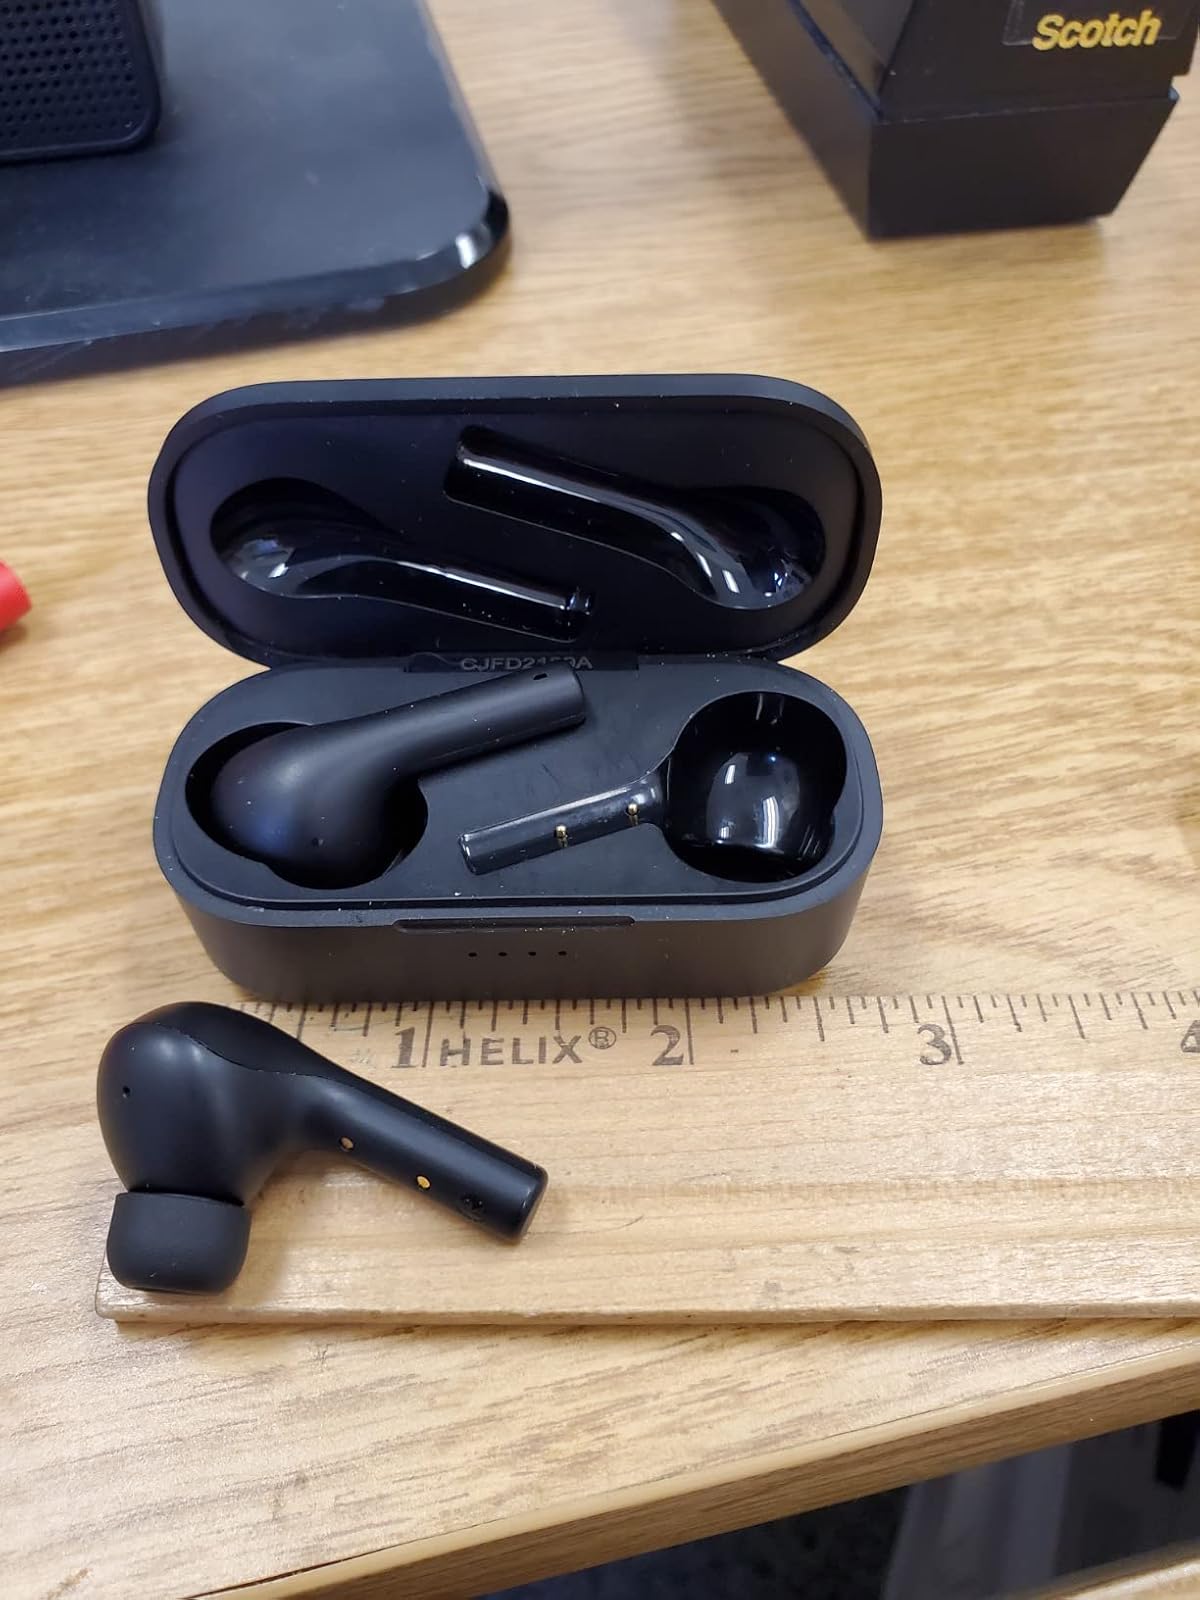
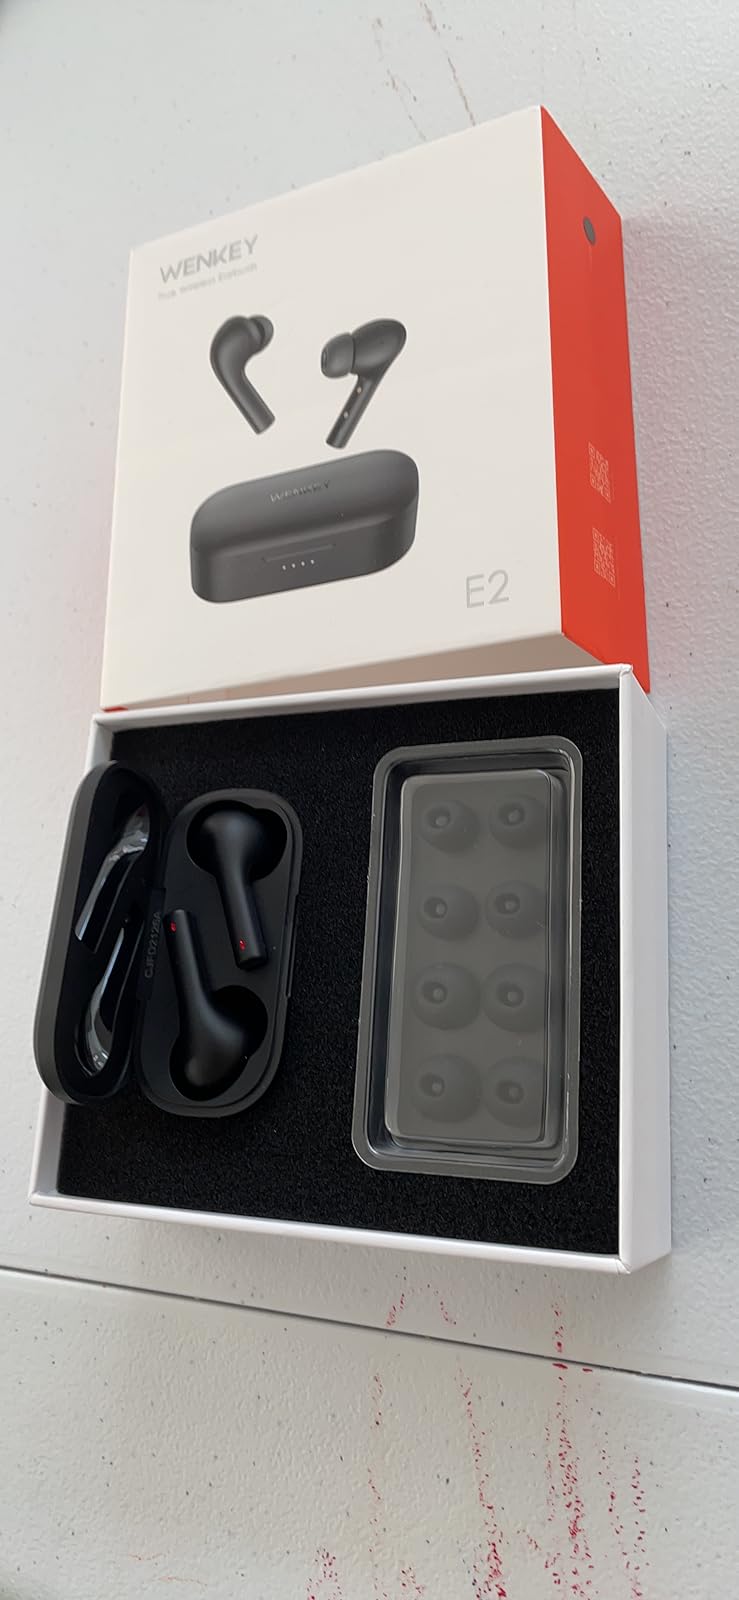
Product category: earbuds
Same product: yes